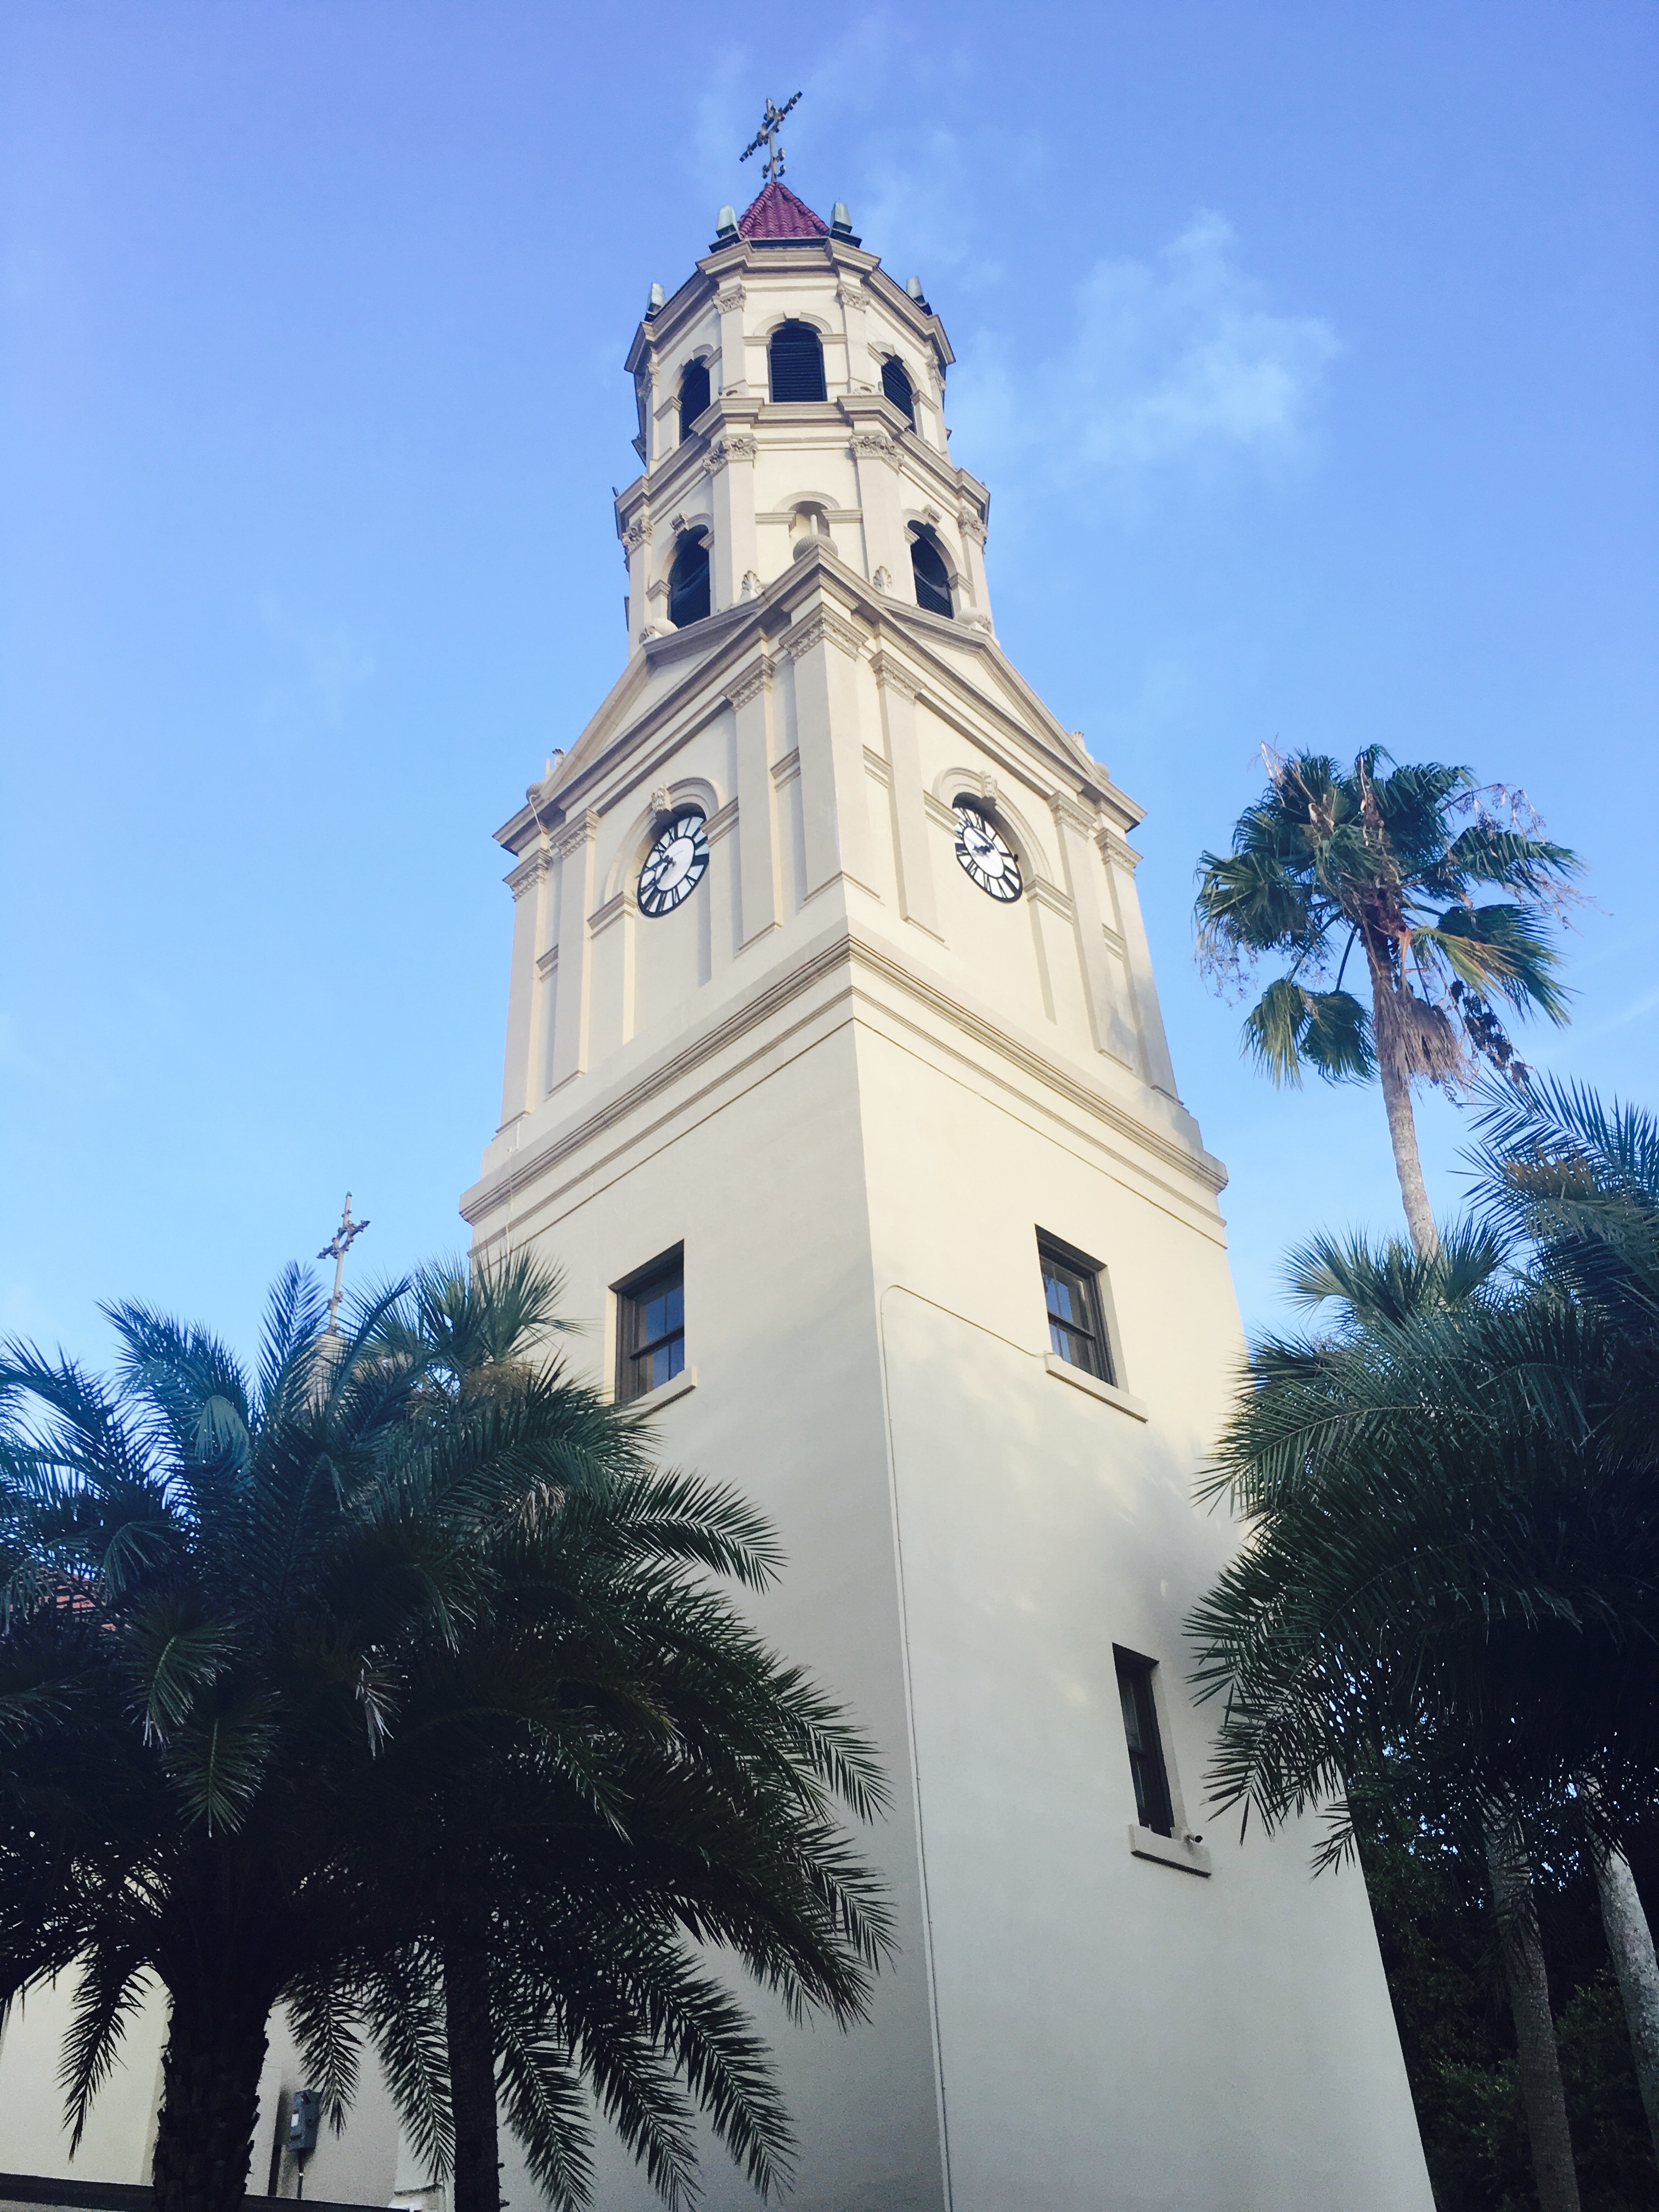
building, tower, landmark, church, place of worship, clock tower, bell tower, steeple